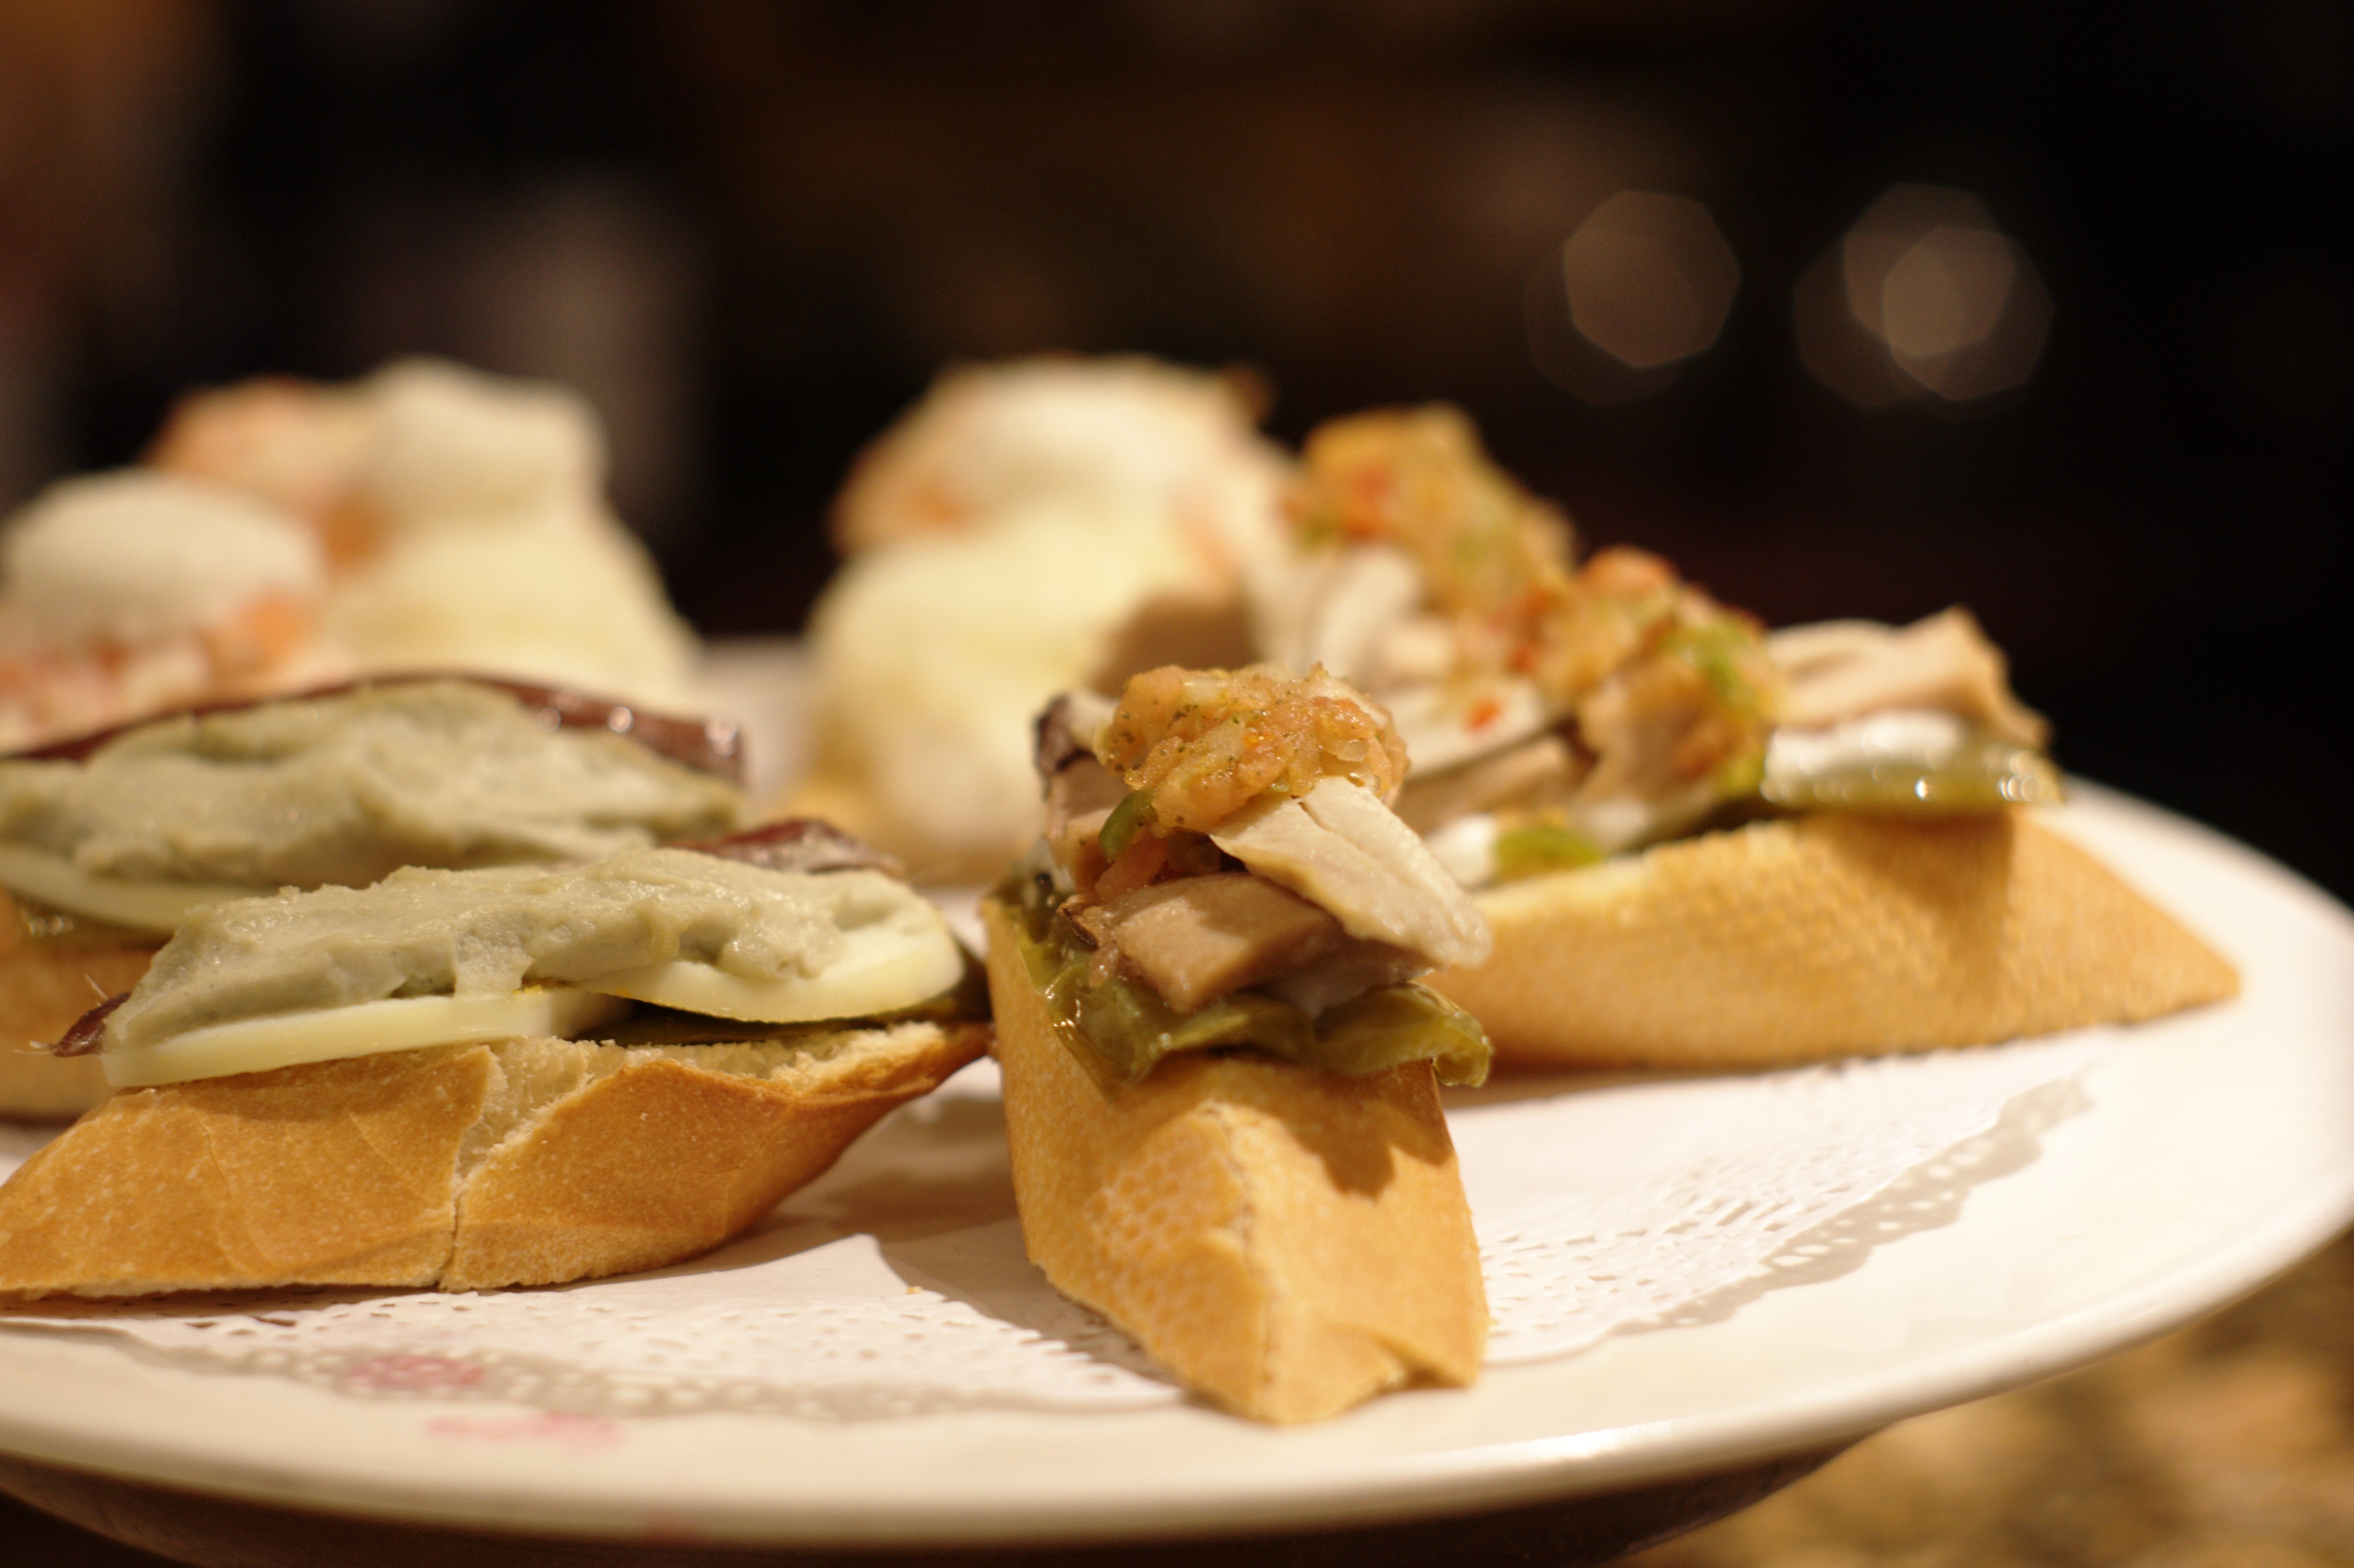
dish, meal, food, produce, breakfast, cuisine, tapas, gastronomy, skewers, basque country, bruschetta